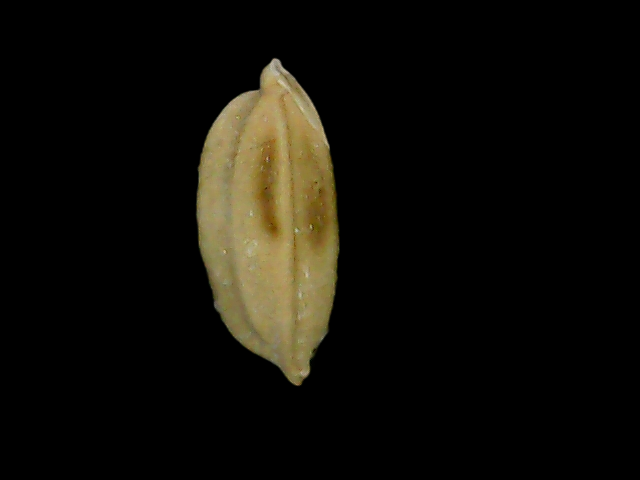
Rice variety: Bd76